Citroën Xantia

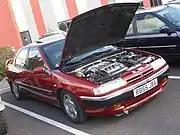
Citroen Xantia Activa V6 (1997)

The top model in Citroën's Xantia series was the highly engineered "Activa". The model was introduced at the end of 1994, and between the spring of 1995 and the autumn of 2001 was built in just over 18,000 copies.